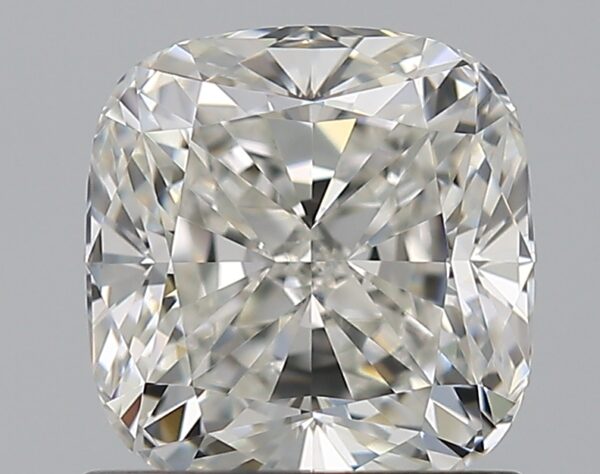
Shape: cushion
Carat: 1.2
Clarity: VVS2
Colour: H
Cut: EX
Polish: EX
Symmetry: EX
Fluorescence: N
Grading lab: GIA
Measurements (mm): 6.1 x 5.86 x 4.06